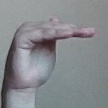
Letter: khaa